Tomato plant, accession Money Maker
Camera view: bottom (45 deg); turntable rotation: 240 degrees
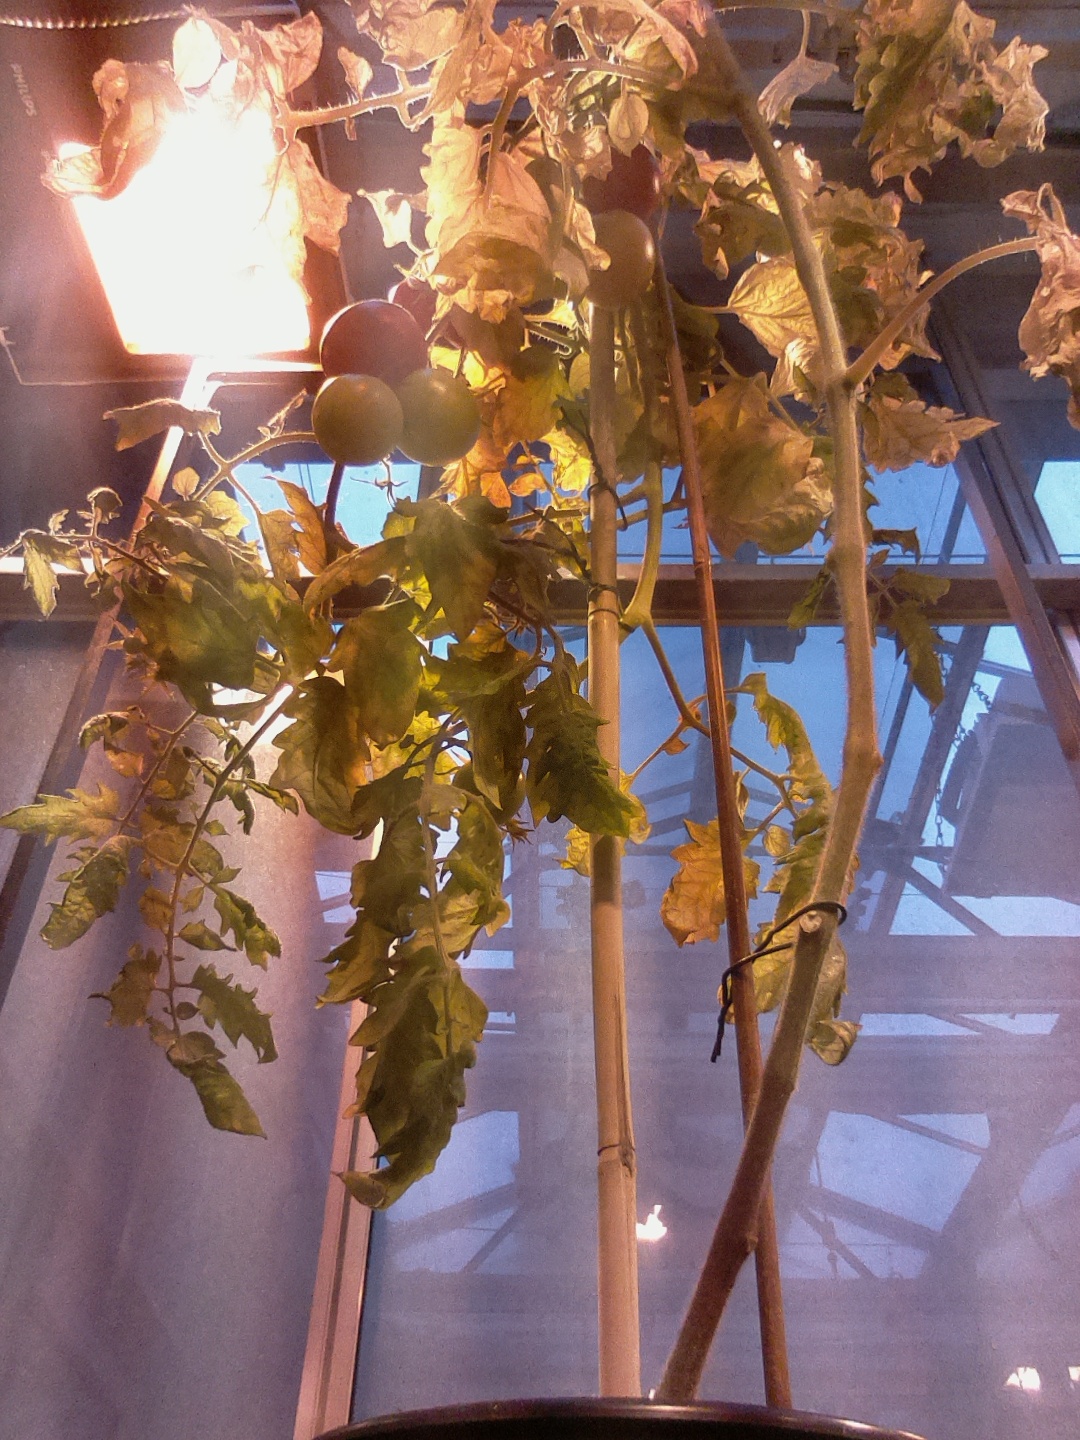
BBCH growth stage 86: 60%-70% of fruits show typical fully ripe color